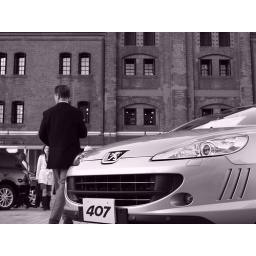
-Peugeot 407-The car nominated to 'car of the year japan' has been exhibited in the Yokohama red brick warehouse.